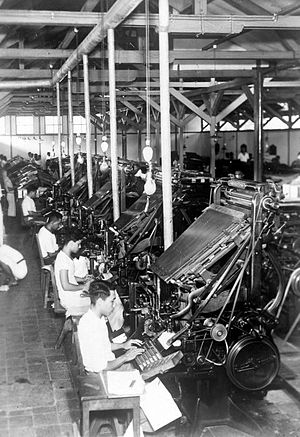
Typograf
Typografer i Indonesien
Typograf er en stillingsbetegnelse for dem, der arbejder med bogtryk som håndsætter, maskinsætter eller trykker. I 1970'erne blev den gamle trykteknik udskiftet med fotosats, hvorefter stillingsbetegnelsen blev ændret til typotekniker og senere til grafiker samt til offsettrykker.